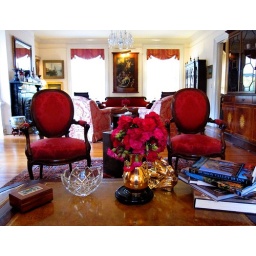
van schaak house bed & breakfast in kinderhook, upstate ny